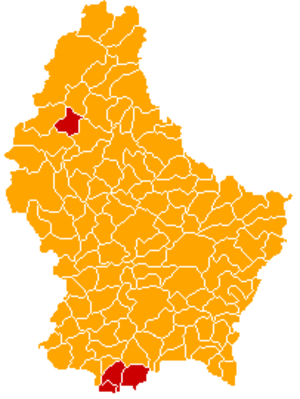
Les élections législatives de 2009 ont eu lieu le 7 juin 2009 afin de désigner les soixante députés de la législature 2009-2013 de la Chambre des députés du Luxembourg.